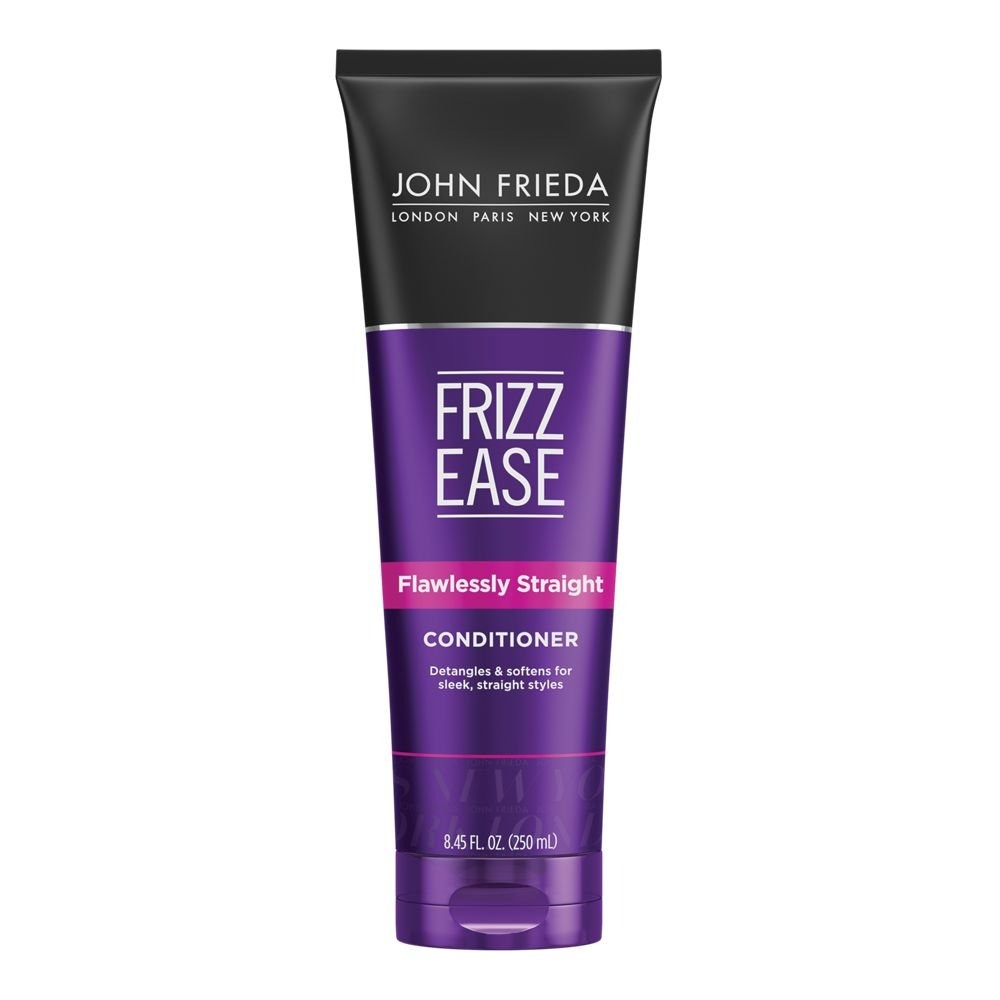
Item Name: John Frieda Frizz Ease Flawlessly Straight Conditioner, 8.45 Ounces, Keratin Infused Conditioner, for Instantly Easy Straight Styling
Bullet Point 1: BLOCKS FRIZZ AND IMPROVES MANAGEABILITY - Flawlessly Straight Conditioner is formulated to lock in essential hydration, soften disagreeable hair, and fight against frizzy fibers to make straightening and styling easier.
Bullet Point 2: FORMULATED WITH KERATIN OIL - Our conditioner features Keratin and nourishes the unruly textures for softened, shiny hair.
Bullet Point 3: EASY STRAIGHT STYLING - Get the silky smooth finish you've been looking for without the stress from unruly hair.
Bullet Point 4: SAFE FOR COLOR TREATED HAIR - Flawlessly Straight Conditioner is safe for color treated hair.
Bullet Point 5: NEW LIFE TO YOUR HAIR - Enhance shine while making your hair healthy looking and ensuring frizz (alt. humidity) protection." Avoid heat protection claim and color claims.
Value: 8.45
Unit: ounce

Price: 14.99